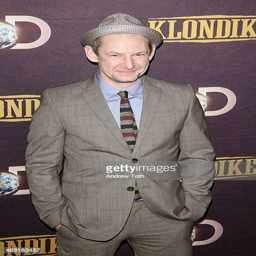
actor attends the series premiere